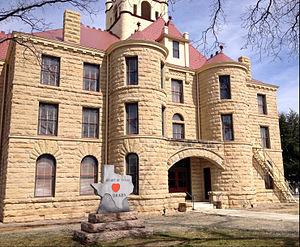
La ville américaine de Brady est le siège du comté de McCulloch, dans l’État du Texas. Elle comptait 5 528 habitants lors du recensement de 2010.